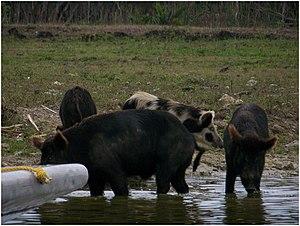
Le parc national des Everglades, situé en Floride, aux États-Unis, s'étend sur les comtés de Miami-Dade, Monroe et de Collier. Ce parc national renferme le plus vaste milieu naturel subtropical du pays, et englobe 25 % de la région marécageuse originelle des Everglades. Visité par environ un million de personnes par an, le parc a été déclaré réserve de biosphère en 1976, inscrit au patrimoine mondial de l'UNESCO en 1979 et classé zone humide d'importance internationale en 1987.